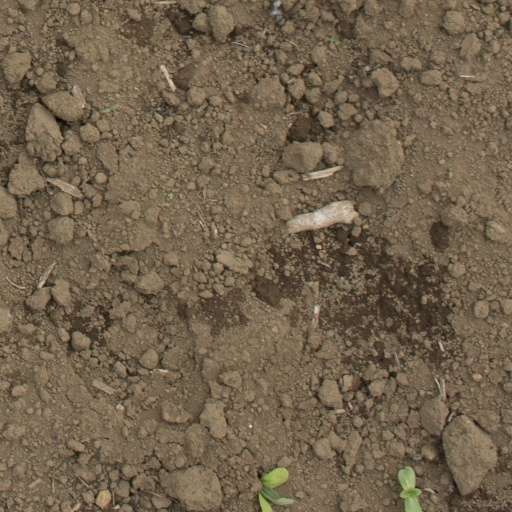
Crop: Jerusalem artichoke